Describe the emotion expressed in this image:  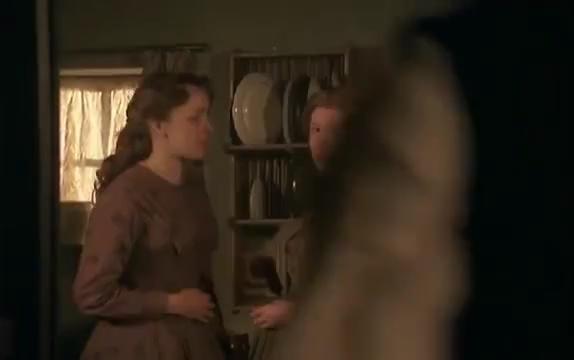
This person displays Pain, valence and arousal with high intensity.